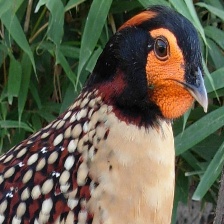
Species: CABOTS TRAGOPAN
Scientific name: TRAGOPAN CABOTI